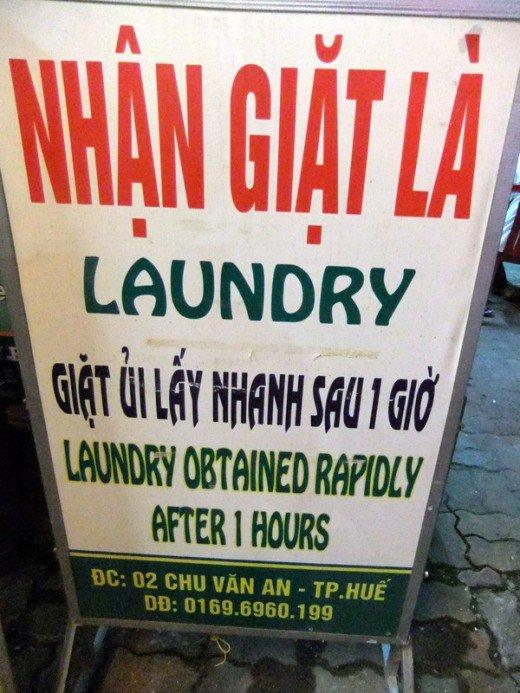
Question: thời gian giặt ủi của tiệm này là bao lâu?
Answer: tiệm nè nhận giặt ủi lấy nhanh sau 1 giờ